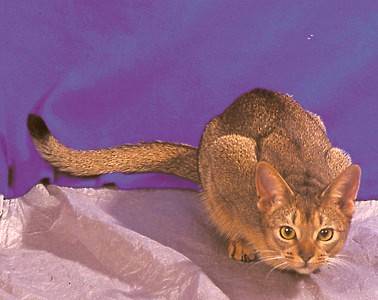
Animal: cat
Breed: abyssinian